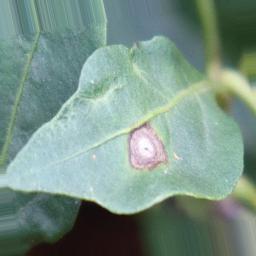
Label: cercospora